HMS Mendip (L60)

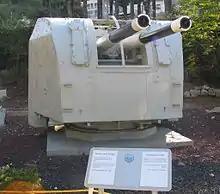
The twin 4-inch gun of INS "Haifa"

The Egyptian destroyer was subsequently incorporated into the Israeli Navy and renamed Haifa. She served with the Israeli navy through the late 1960s, when she was decommissioned, she was relegated to duty as a target ship in 1968 and sunk in 1970 after being hit by a Gabriel missile.